Convent of las Madres Carmelitas

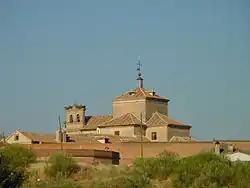

The Convent of las Madres Carmelitas (Spanish: "Convento de las Madres Carmelitas") is a convent located in Boadilla del Monte, Spain. It was declared "Bien de Interés Cultural" in 1974.